Joseph Magnin

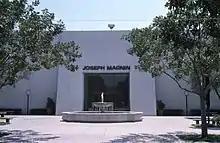
Historic photo of the Joseph Magnin department store, La Habra Fashion Square

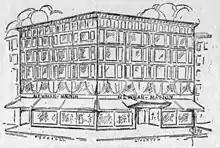
Newman-Magnin store in 1918

The Joseph Magnin Company was a high-end specialty department store founded in San Francisco, California, by Joseph Magnin, 4th son of Isaac Magnin founder of the I. Magnin department store. Joseph Magnin Co. and I. Magnin Co. were rivals.